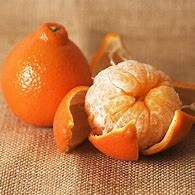
Label: mandarine